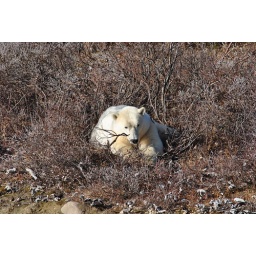
The bear takes a rest after traking around a lake 3/3